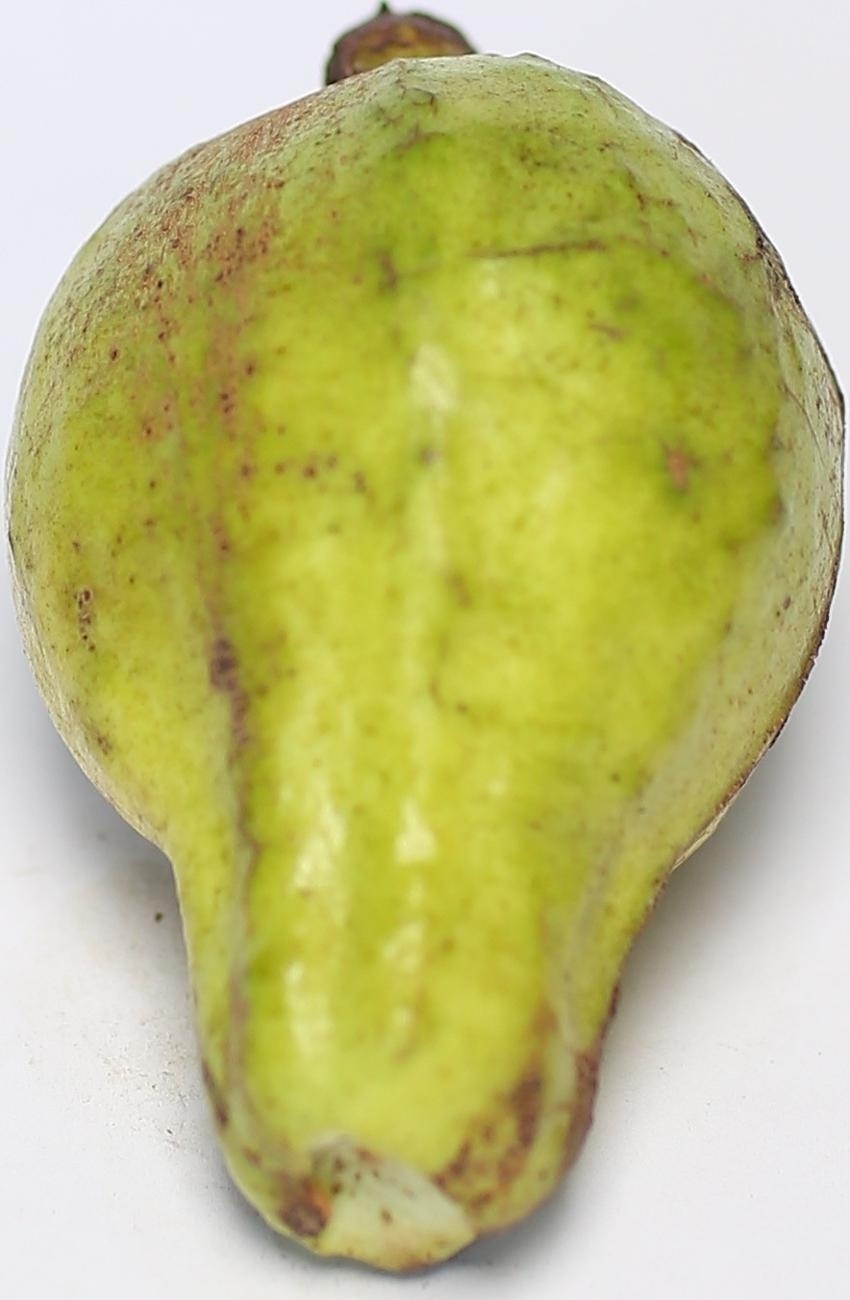
Maturity: mature-green
Variety: local-sindhi